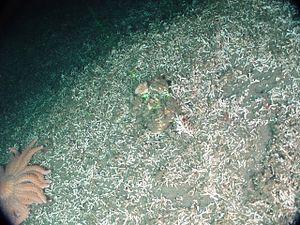
Les scléractiniaires, anciennement appelés « madréporaires », constituent le principal ordre des coraux durs, animaux de la classe des Anthozoa.
Lophelia pertusa est une espèce de coraux scléractiniaires de la famille des Caryophylliidae. Il s'agit de la plus répandue des espèces de corail d'eau froide formant des récifs, présente dans la plupart des mers et océans du monde, mais surtout dans l'Atlantique nord-est et tout particulièrement le long de la côte norvégienne. Il vit à des profondeurs variant de 39 à plus de 3 600 m, et à des températures oscillant préférentiellement entre 6 et 8 °C.
Les récifs coralliens d'eau froide ou récif corallien d'eau profonde vivent dans un environnement marin plus profond et plus sombre que celui des récifs coralliens de surface, à partir de 39 mètres, où les températures peuvent atteindre 4 °C, plus profond encore que les récifs coralliens mésophotiques. Ce sont des cnidaires madréporiques, le plus souvent des coraux durs, mais incluent aussi certains coraux noirs et quelques coraux mous, y compris les gorgones. Ils forment, comme ceux de surface, un véritable écosystème.